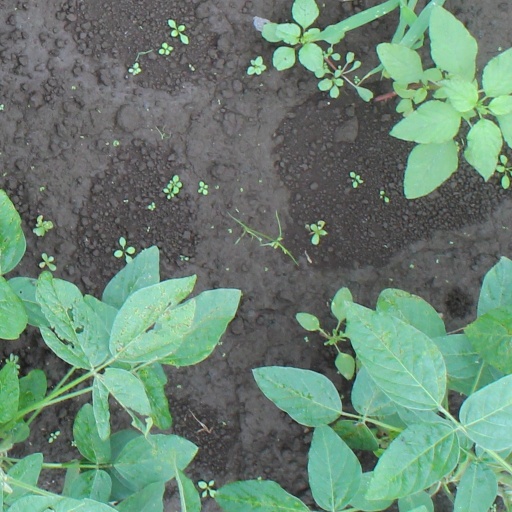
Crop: soybean